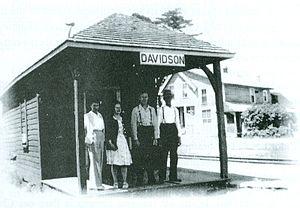
Gare de Davidson, Québec
Mansfield-et-Pontefract est une municipalité du Québec située dans la MRC de Pontiac dans l'Outaouais. La municipalité entoure le village de Fort-Coulonge. Les habitants sont des Mansfieldiens.